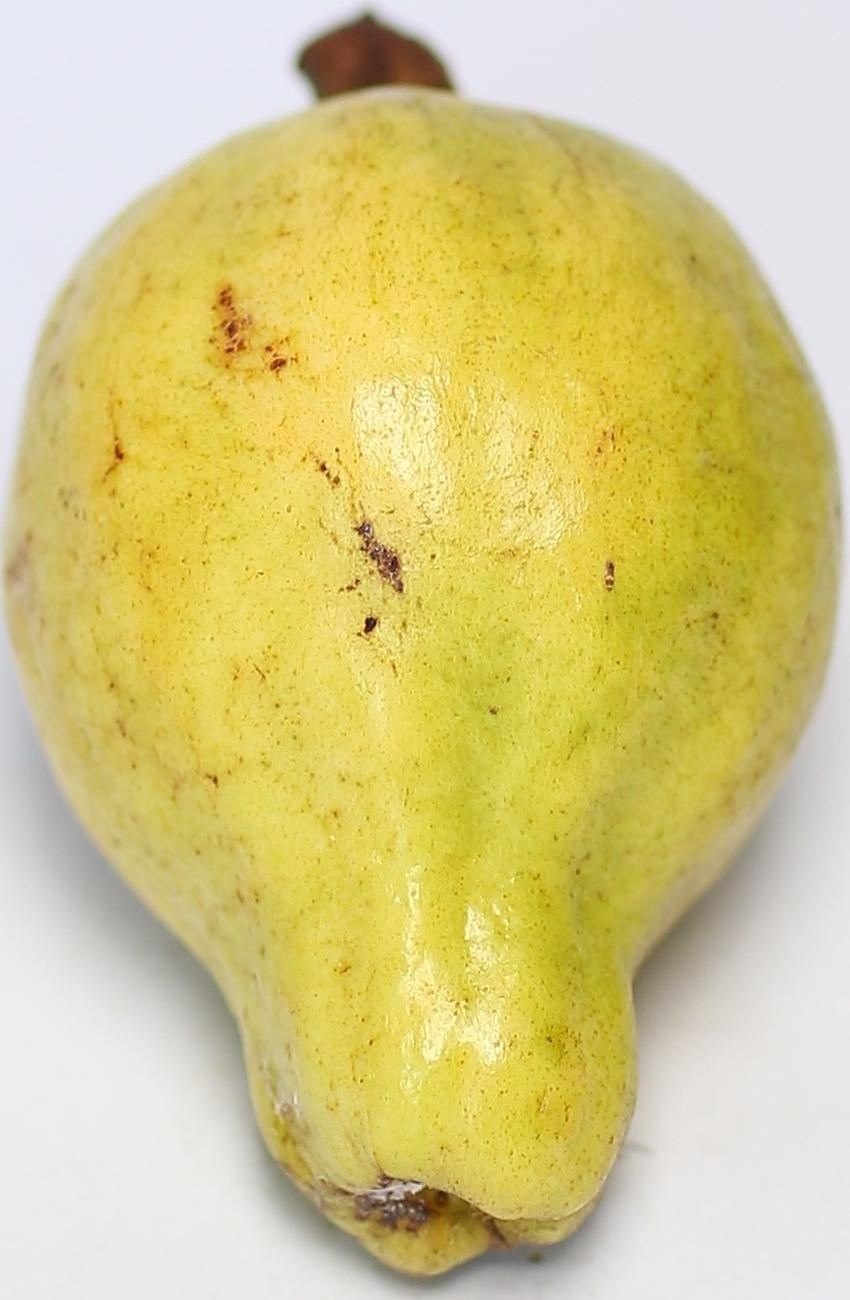
Maturity: ripe
Variety: local-sindhi